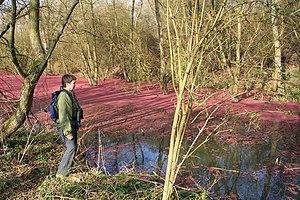
Harchies (Belgique), Chemin des Maillettes – Petit marais partiellement recouvert de débris d’inflorescences mâles de peupliers noirs.